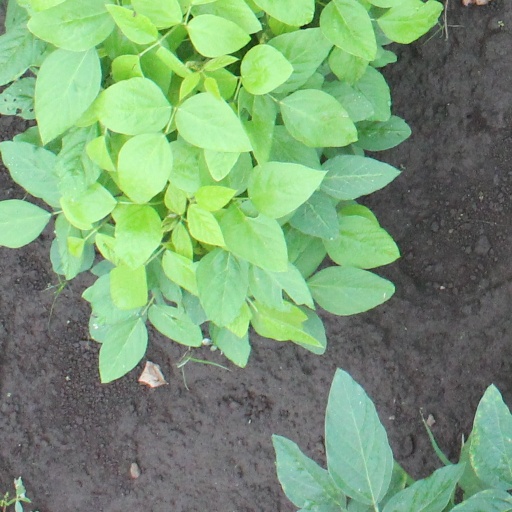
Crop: soybean